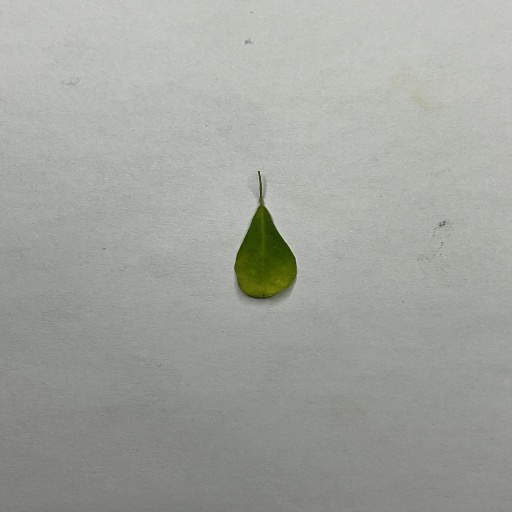
Species: Sojina
Leaf condition: Bacterial Spot